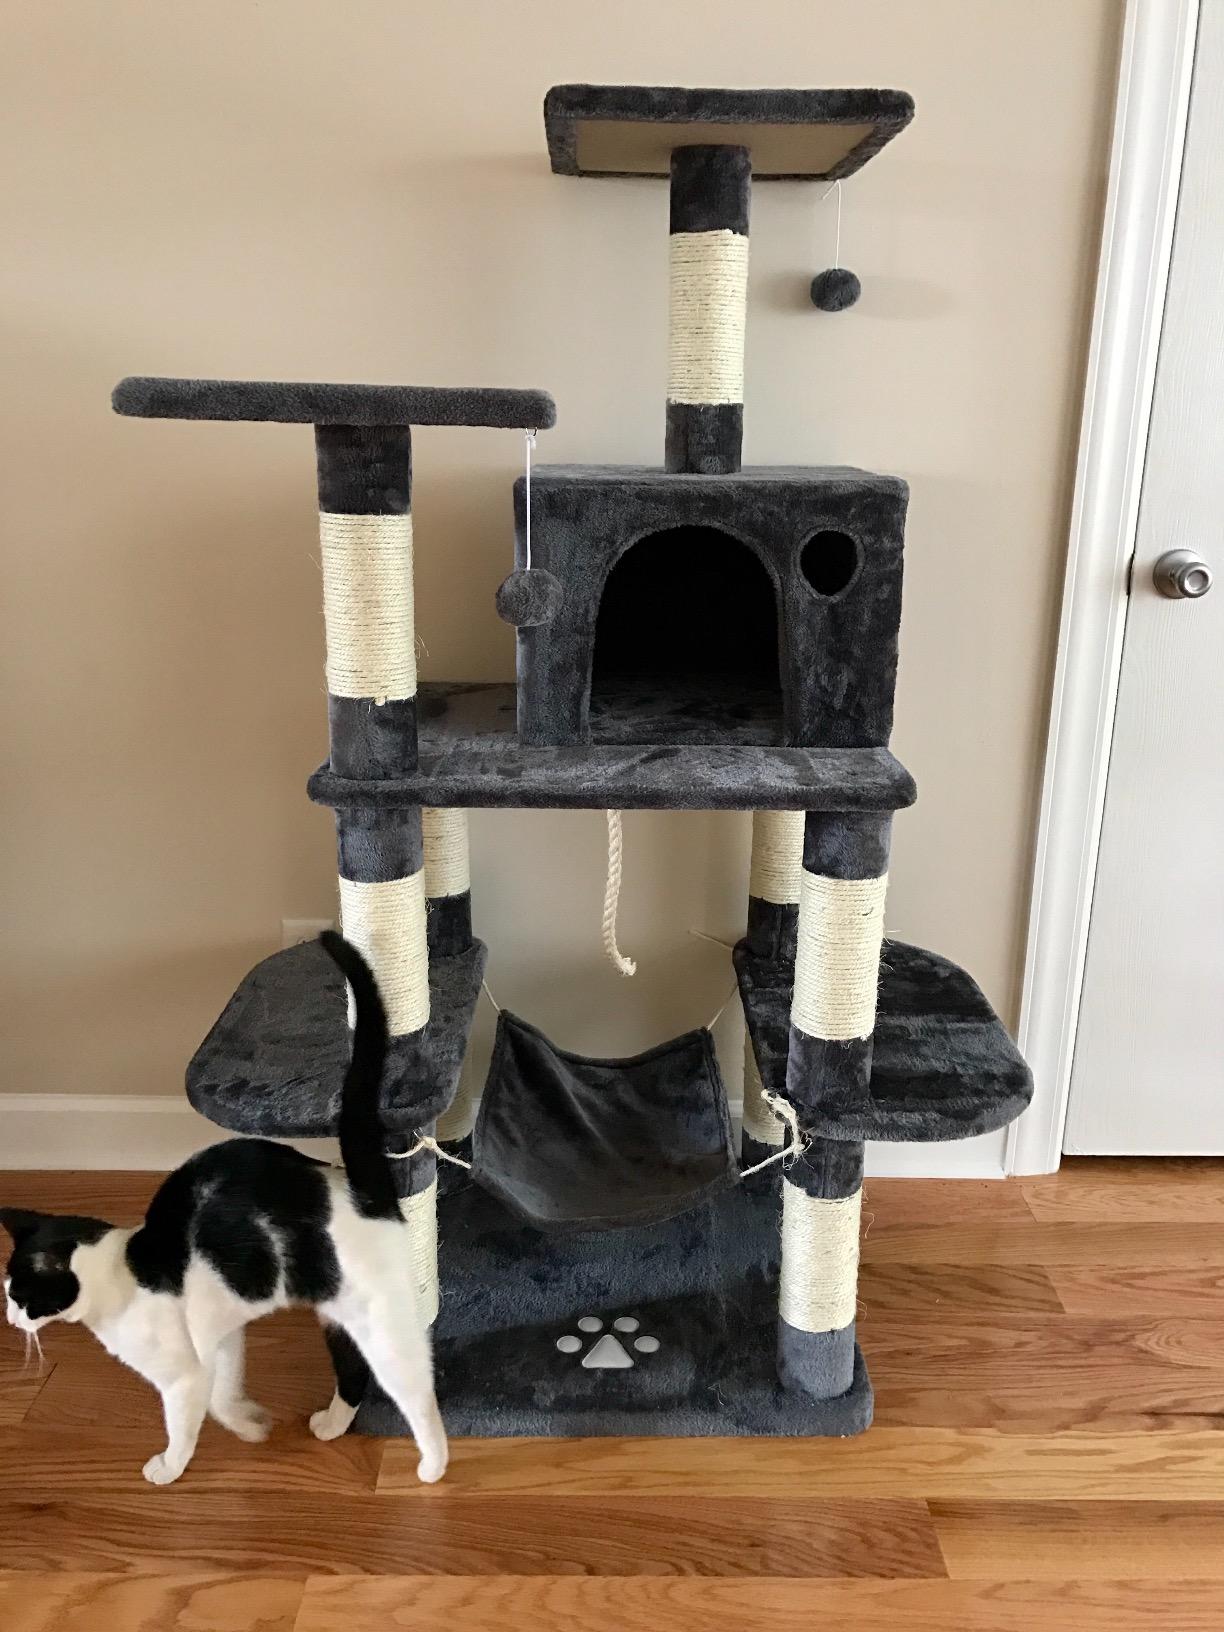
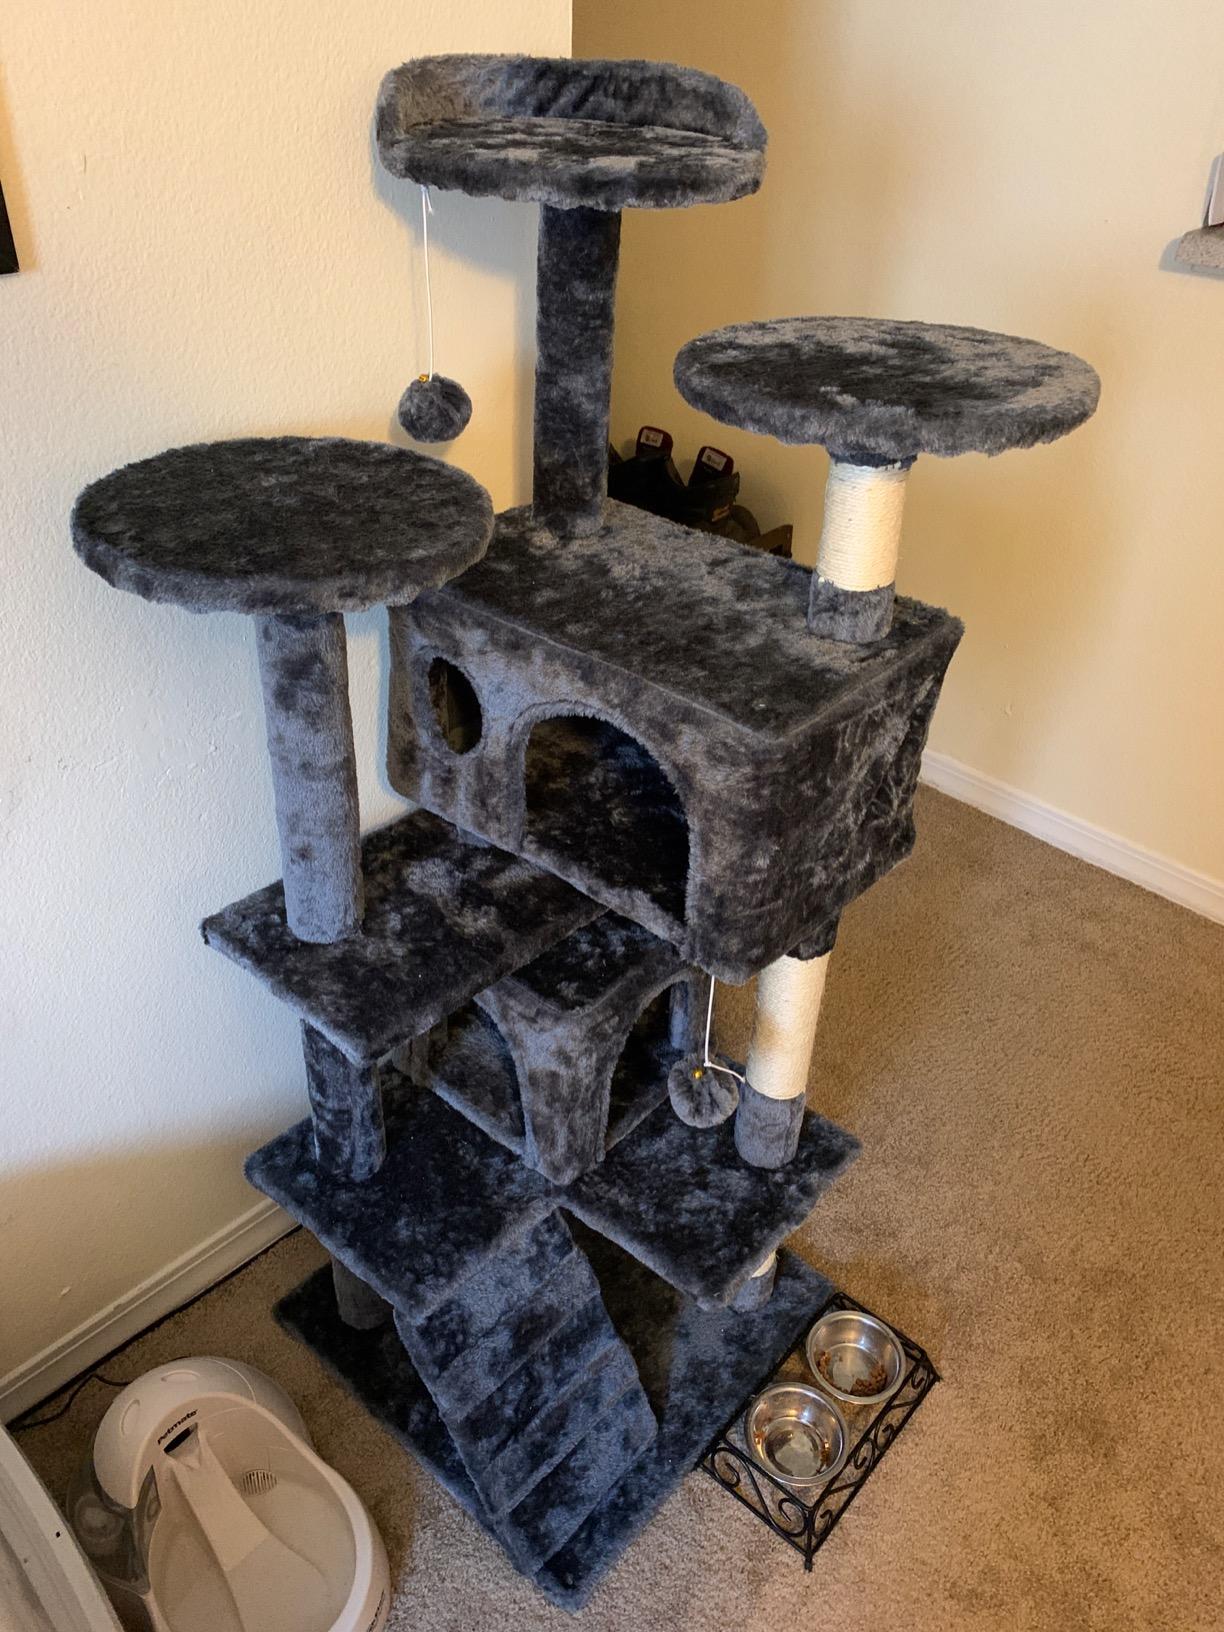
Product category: items_cat tree
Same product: no